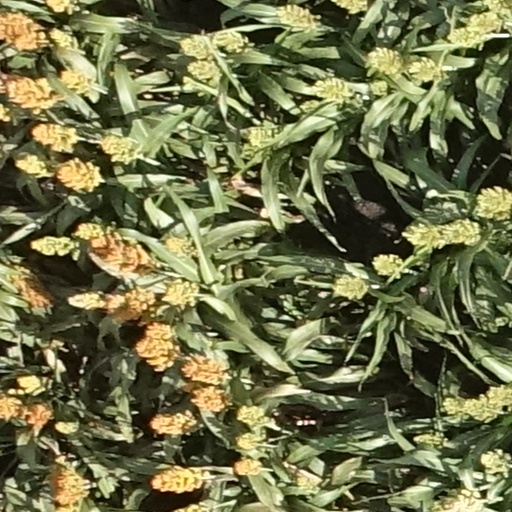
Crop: sorghum